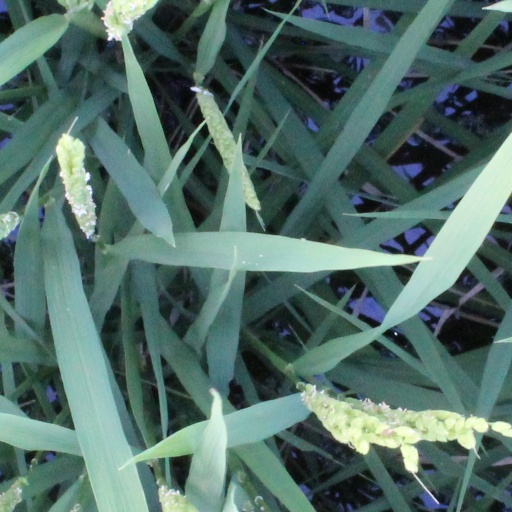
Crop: rice